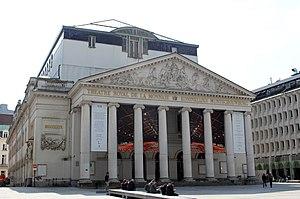
Théâtre de la Monnaie, place de la Monnaie Bruxelles